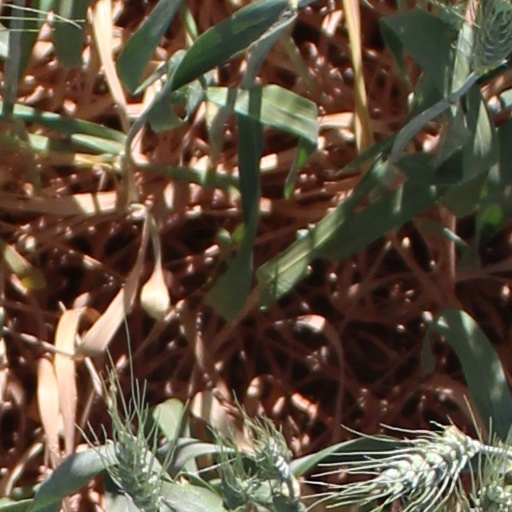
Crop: wheat